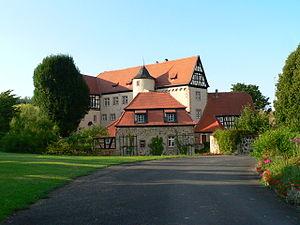
Glauburg est une municipalité allemande située dans le land de la Hesse et l'arrondissement de Wetterau.